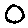
Label: 0